Salvatore Accardo

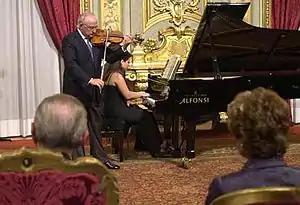
Salvatore Accardo playing during his prize-giving of "Premio Leonardo" and "Qualità Italia", Palazzo del Quirinale, Roma (Italy), 21/9/2000

Salvatore Accardo (born 26 September 1941 in Turin, northern Italy) is an Italian violinist and conductor, who is known for his interpretations of the works of Niccolò Paganini.